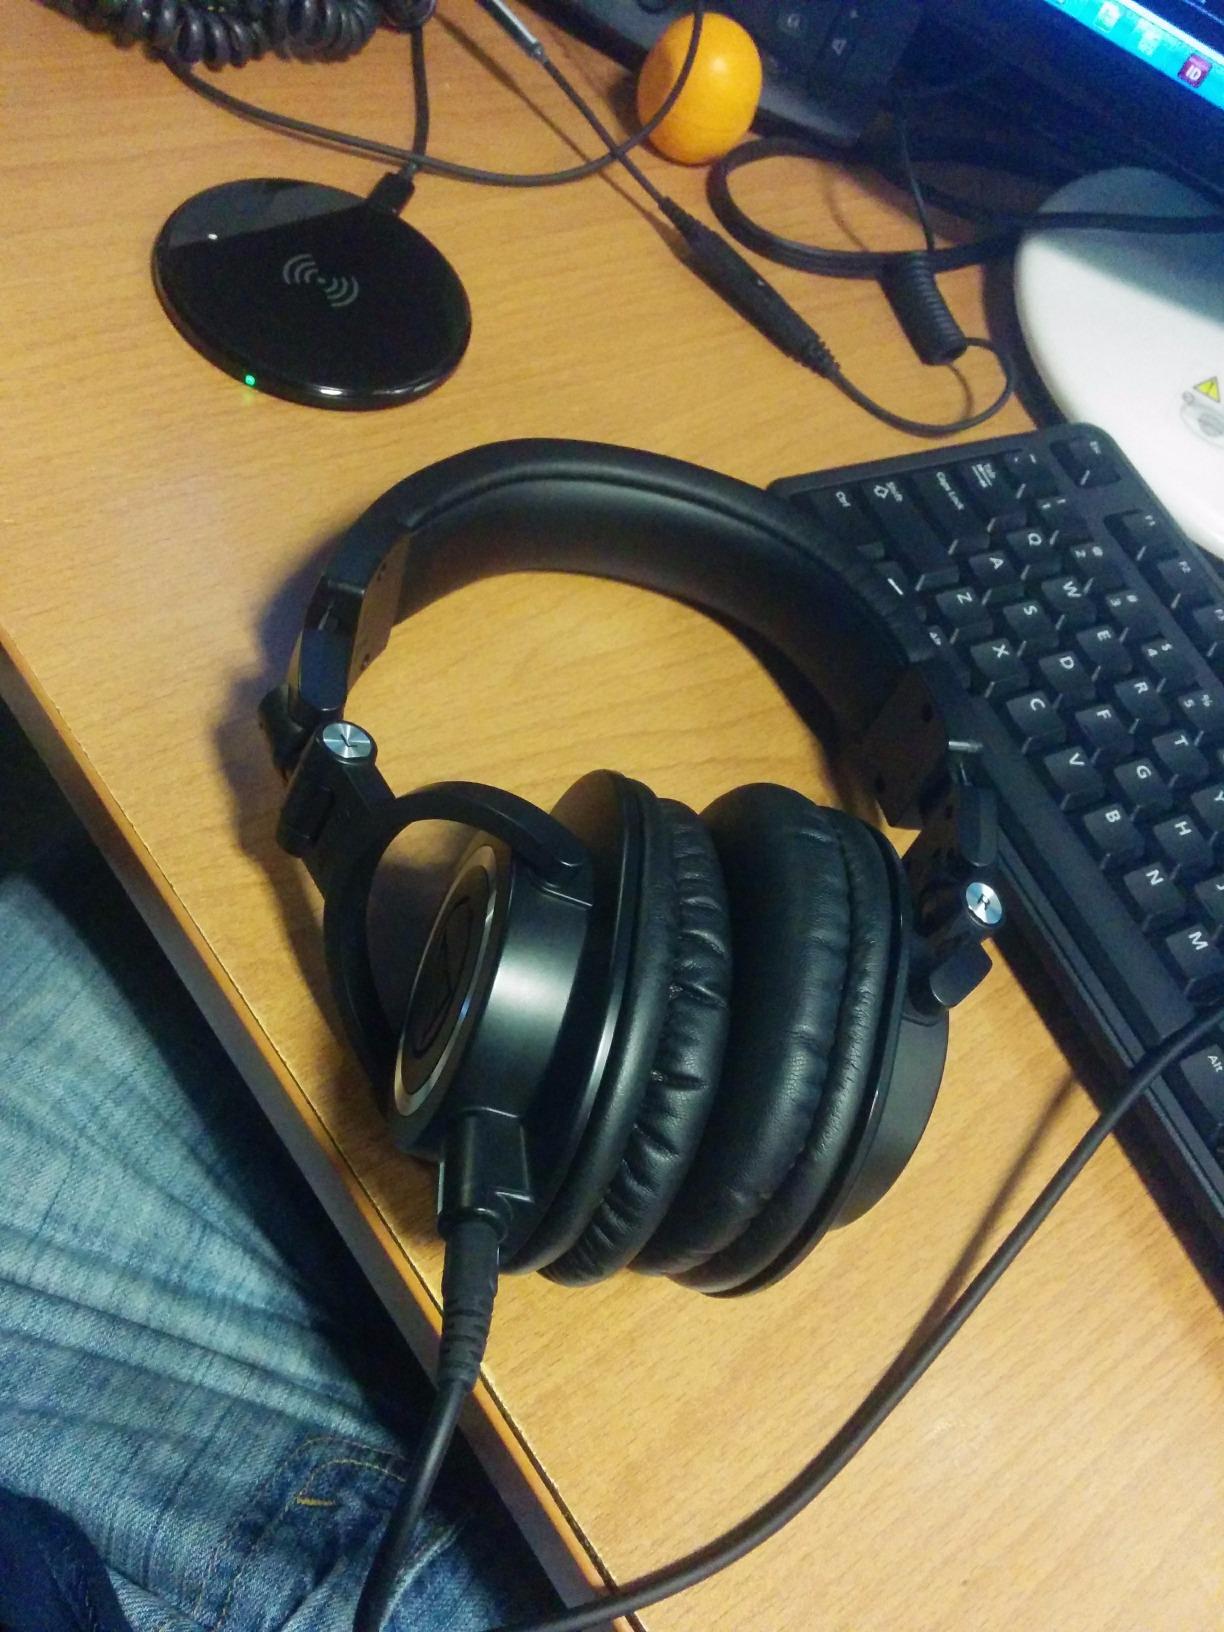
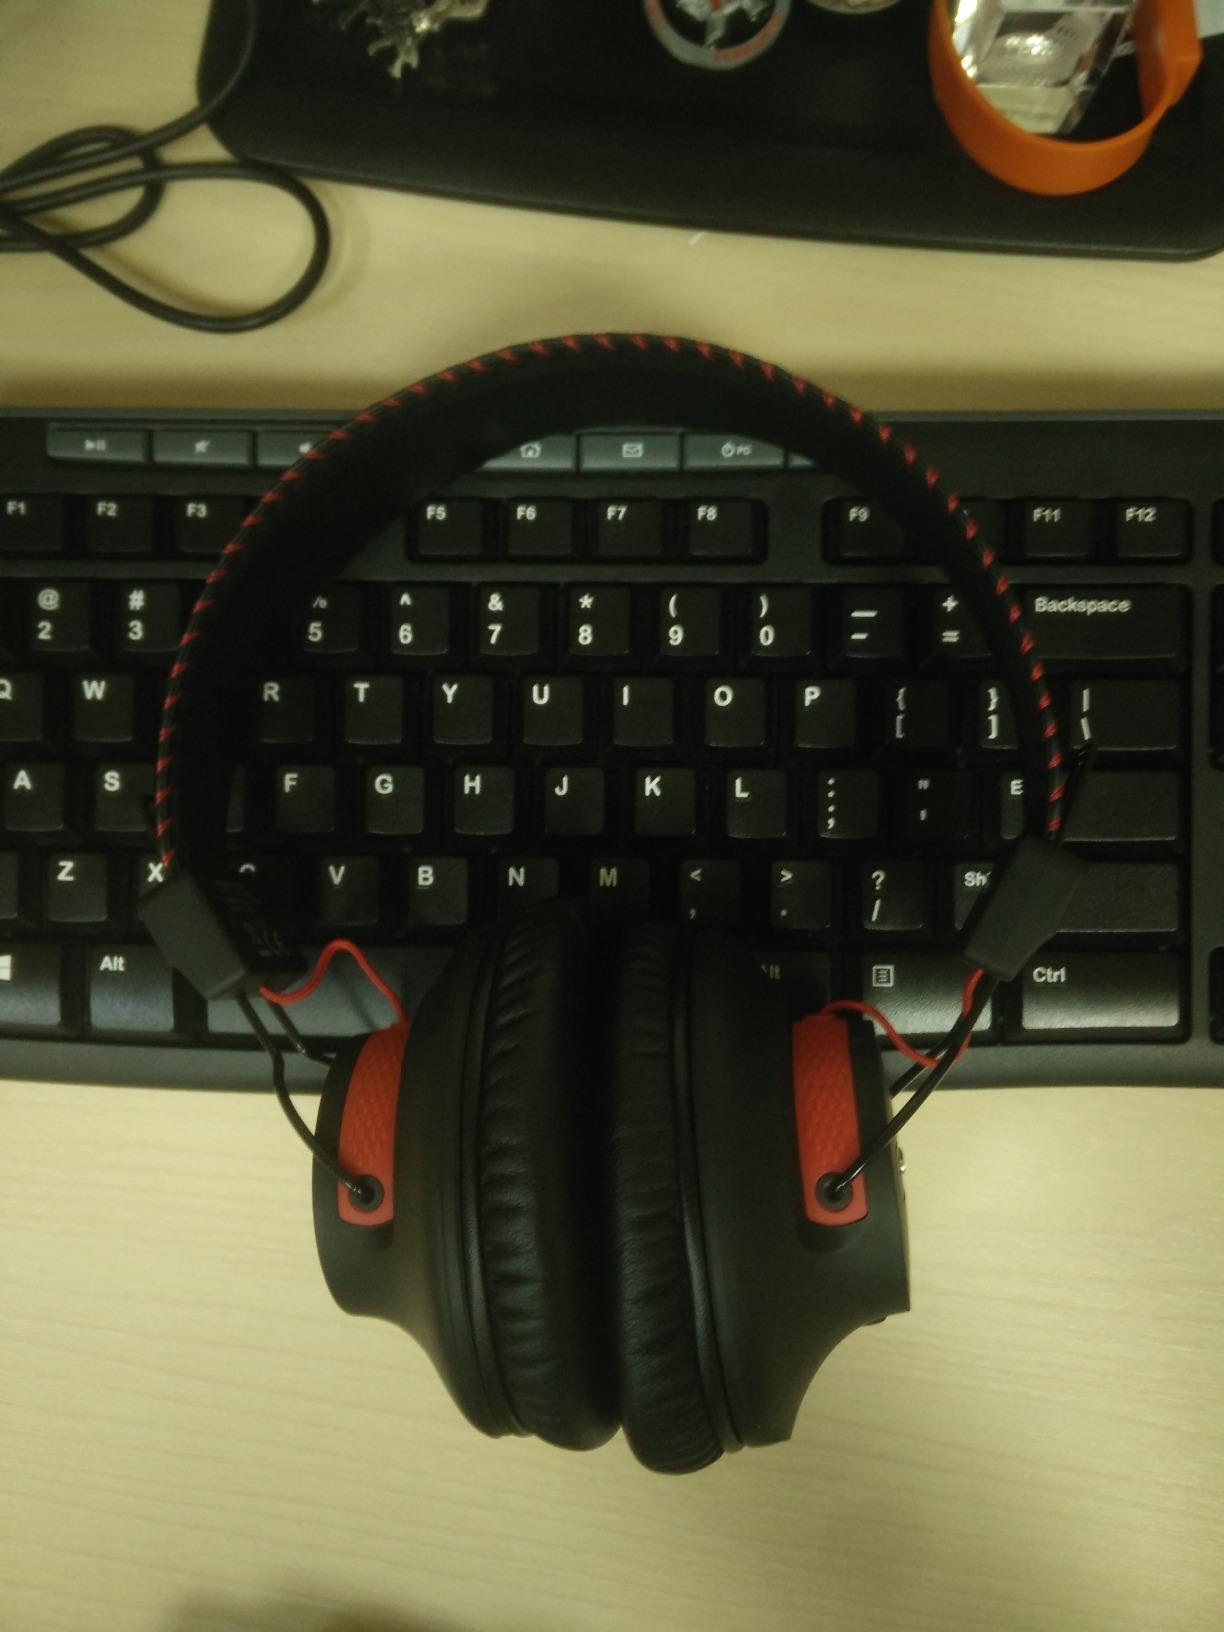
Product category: headphones
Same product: no